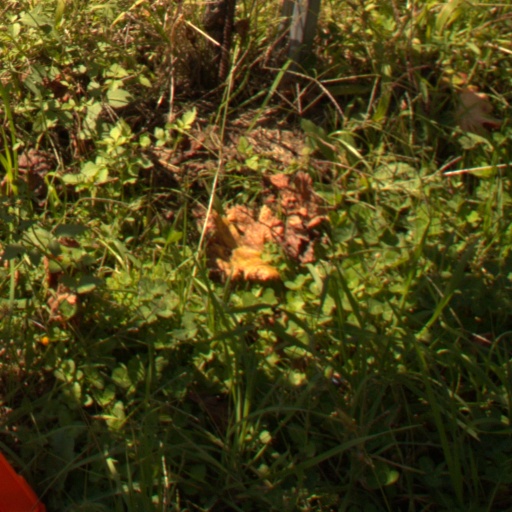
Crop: grape